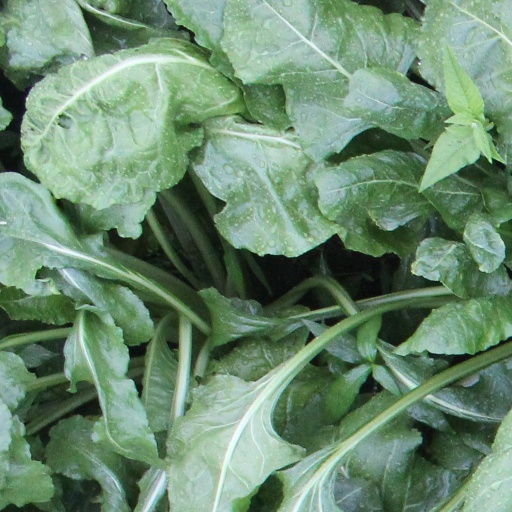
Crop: sugar beet